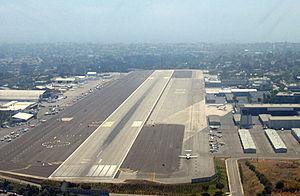
L'aéroport de Santa Monica est un aéroport de la ville du même nom, dans l'État de Californie, aux États-Unis. Situé à trois kilomètres de l'océan Pacifique, dans la baie de Santa Monica, et à dix kilomètres de l'aéroport international de Los Angeles, il permet principalement une utilisation pour l'aviation générale.